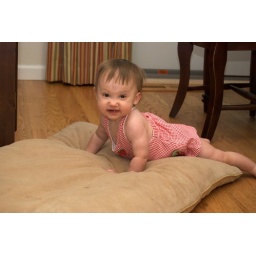
Playing in a cute dress